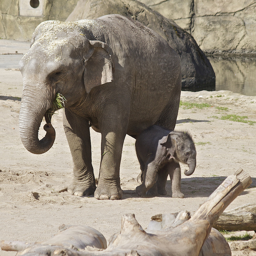
An adult and baby elephant on top of dirt.
Two elephants that are standing in the dirt.
An elephant and a baby elephant standing next to each other.
A grown and a baby elephant are in a sandy area
The baby elephant is standing underneath a large elephant.